Hell's Kitchen (novel)

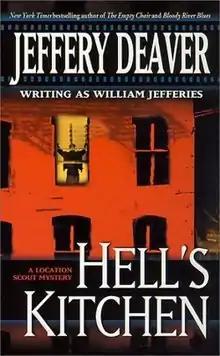
First edition (publ. Pocket Books)

Hell's Kitchen is a 2001 novel by American author Jeffery Deaver. It is the third novel that follows location scout John Pellam.